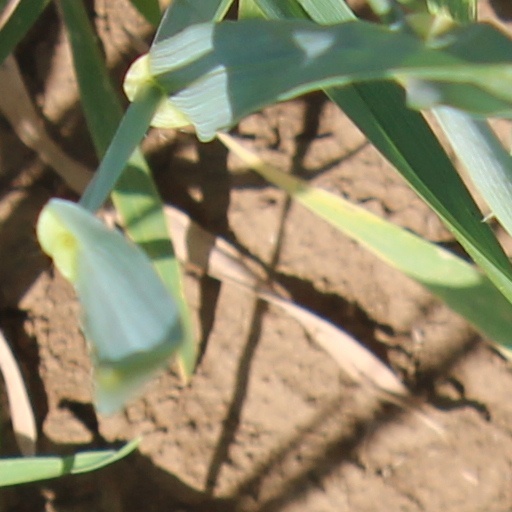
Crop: wheat